Vayetze

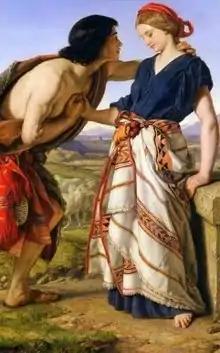
"Jacob Meets Rachel at the Well" (early to mid-19th-century painting by William Dyce)

Reading the words, "love the stranger, in giving him food and clothing," in Deuteronomy 10:18, Akilas the proselyte asked Rabbi Eliezer whether food and clothing constituted all the benefit of conversion to Judaism. Rabbi Eliezer replied that food and clothing are no small things, for in Genesis 28:20, Jacob prayed to God for "bread to eat, and clothing to put on," while God comes and offers it to the convert on a platter. Akilas then visited Rabbi Joshua, who taught that "bread" refers to the Torah (as in Proverbs 9:5, Wisdom—the Torah—says, "Come, eat of my bread") while "clothing" means the Torah scholar's cloak. A person privileged to study the Torah is thus privileged to perform God's precepts. Moreover, converts' daughters could marry into the priesthood, so that their descendants could offer burnt offerings on the altar. The midrash offered another interpretation: "bread" refers to the showbread, while "clothing" refers to the priestly vestments. The midrash offered yet another interpretation: "bread" refers to challah, while "clothing" refers to the first shearings of the sheep, both of which belong to the priests.